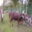
Label: cattle